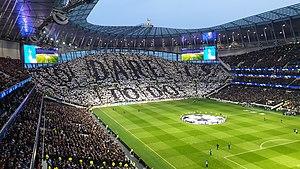
Tottenham Hotspur Stadium est un stade de football situé dans la banlieue nord de Londres. C'est l'enceinte du club de Tottenham Hotspur Football Club depuis avril 2019, construit en lieu et place de son ancien stade White Hart Lane. Il a une capacité de 62 062 spectateurs, ce qui en fait l’un des plus grands stades de la Premier League anglaise et le plus grand stade de club de Londres. Il est conçu pour être un stade polyvalent et comprend le premier terrain de football rétractable divisible au monde, qui révèle un terrain en gazon synthétique sous la pelouse pour accueillir les matchs de la NFL américaine organisés à Londres, des concerts et d’autres événements.
La saison 2018-2019 du Tottenham Hotspur FC est la 27ᵉ saison du club en Premier League.
Tottenham Hotspur Football Club est un club anglais de football fondé en 1882 et basé à Londres. Il évolue en Premier League.